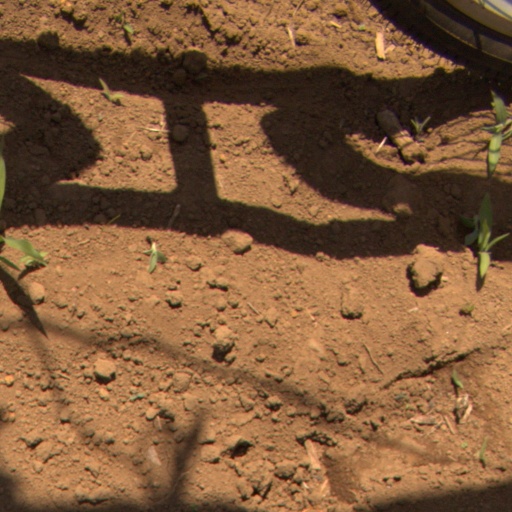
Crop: Jerusalem artichoke